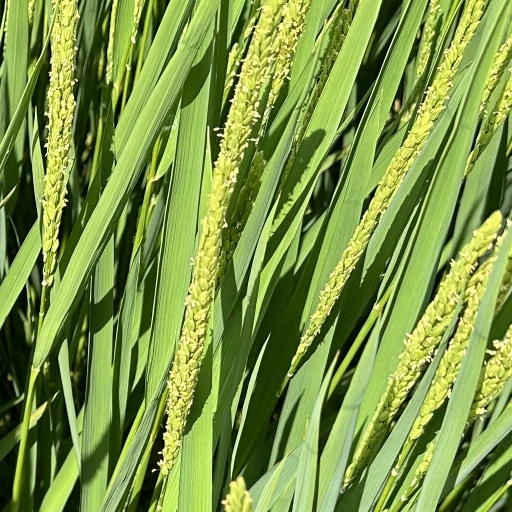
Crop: rice